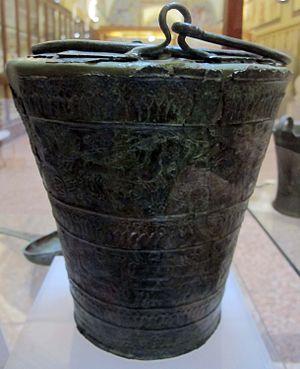
La situle Arnoaldi est une situle historiée en bronze, récipient en forme de seau tronconique, conservée au Musée archéologique de Bologne. Elle a été trouvée dans une tombe à inhumation de Bologne et date du début du IVᵉ siècle av. J.-C.. Elle se rattache à l'art des situles, style de décor figuré répandu de l'Italie du Nord à la Dalmatie entre le VIᵉ et le IVᵉ siècles av. J.-C.